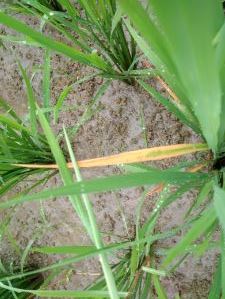
Disease: Tungro